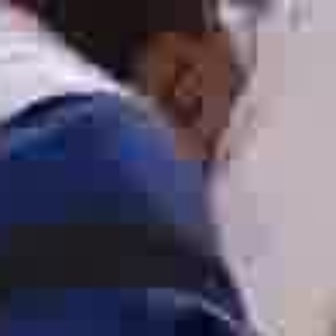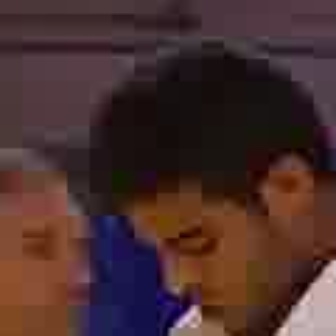
  Please identify the target specified by the bounding box [119,42,263,186] in the first image and locate it in the second image. Return the coordinates in [x_min,y_min,x_max,y_max] format.
Answer: [128,206,254,332]